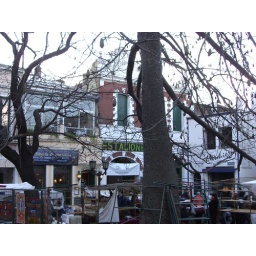
a view through the trees at some of the cute buildings in San Telmo